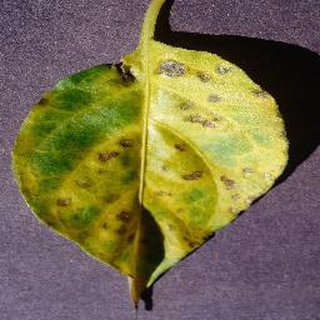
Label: bell_pepper_bacterial_spot